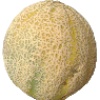
Label: cantaloupe